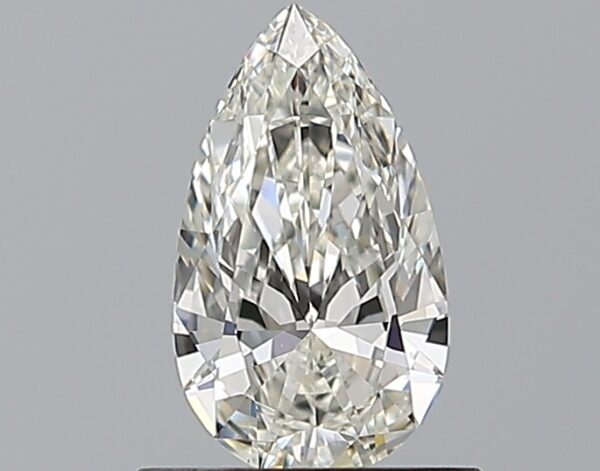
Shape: pear
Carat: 0.61
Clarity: VS1
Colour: I
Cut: EX
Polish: EX
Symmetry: VG
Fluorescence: N
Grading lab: GIA
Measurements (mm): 8.14 x 4.7 x 2.64